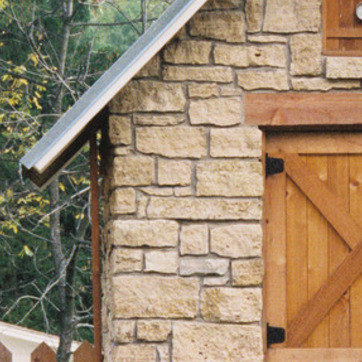
Material: stone